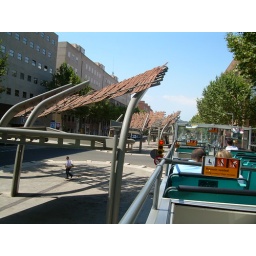
Barcelona ripped out the train track in the center of this street and used the wooden planks for the rooftops of these patios.